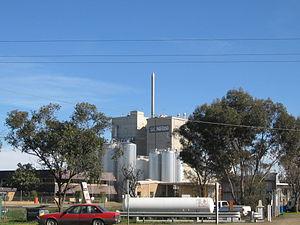
L’industrie agroalimentaire est l'ensemble des activités industrielles qui transforment des productions alimentaires issues de l'agriculture ou de la pêche en aliments industriels destinés essentiellement à la consommation humaine.